Clam juice

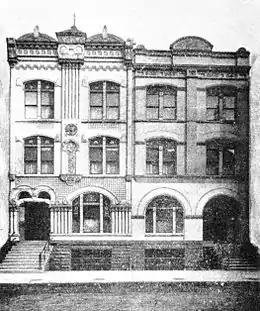
Exterior of the Everleigh Club, circa 1911

The Everleigh Club, a former brothel in Chicago, Illinois, that was in operation from 1900 to October 1911, would serve iced clam juice and a tablet of aspirin as a starter for breakfast, which began at 2:00 in the afternoon.